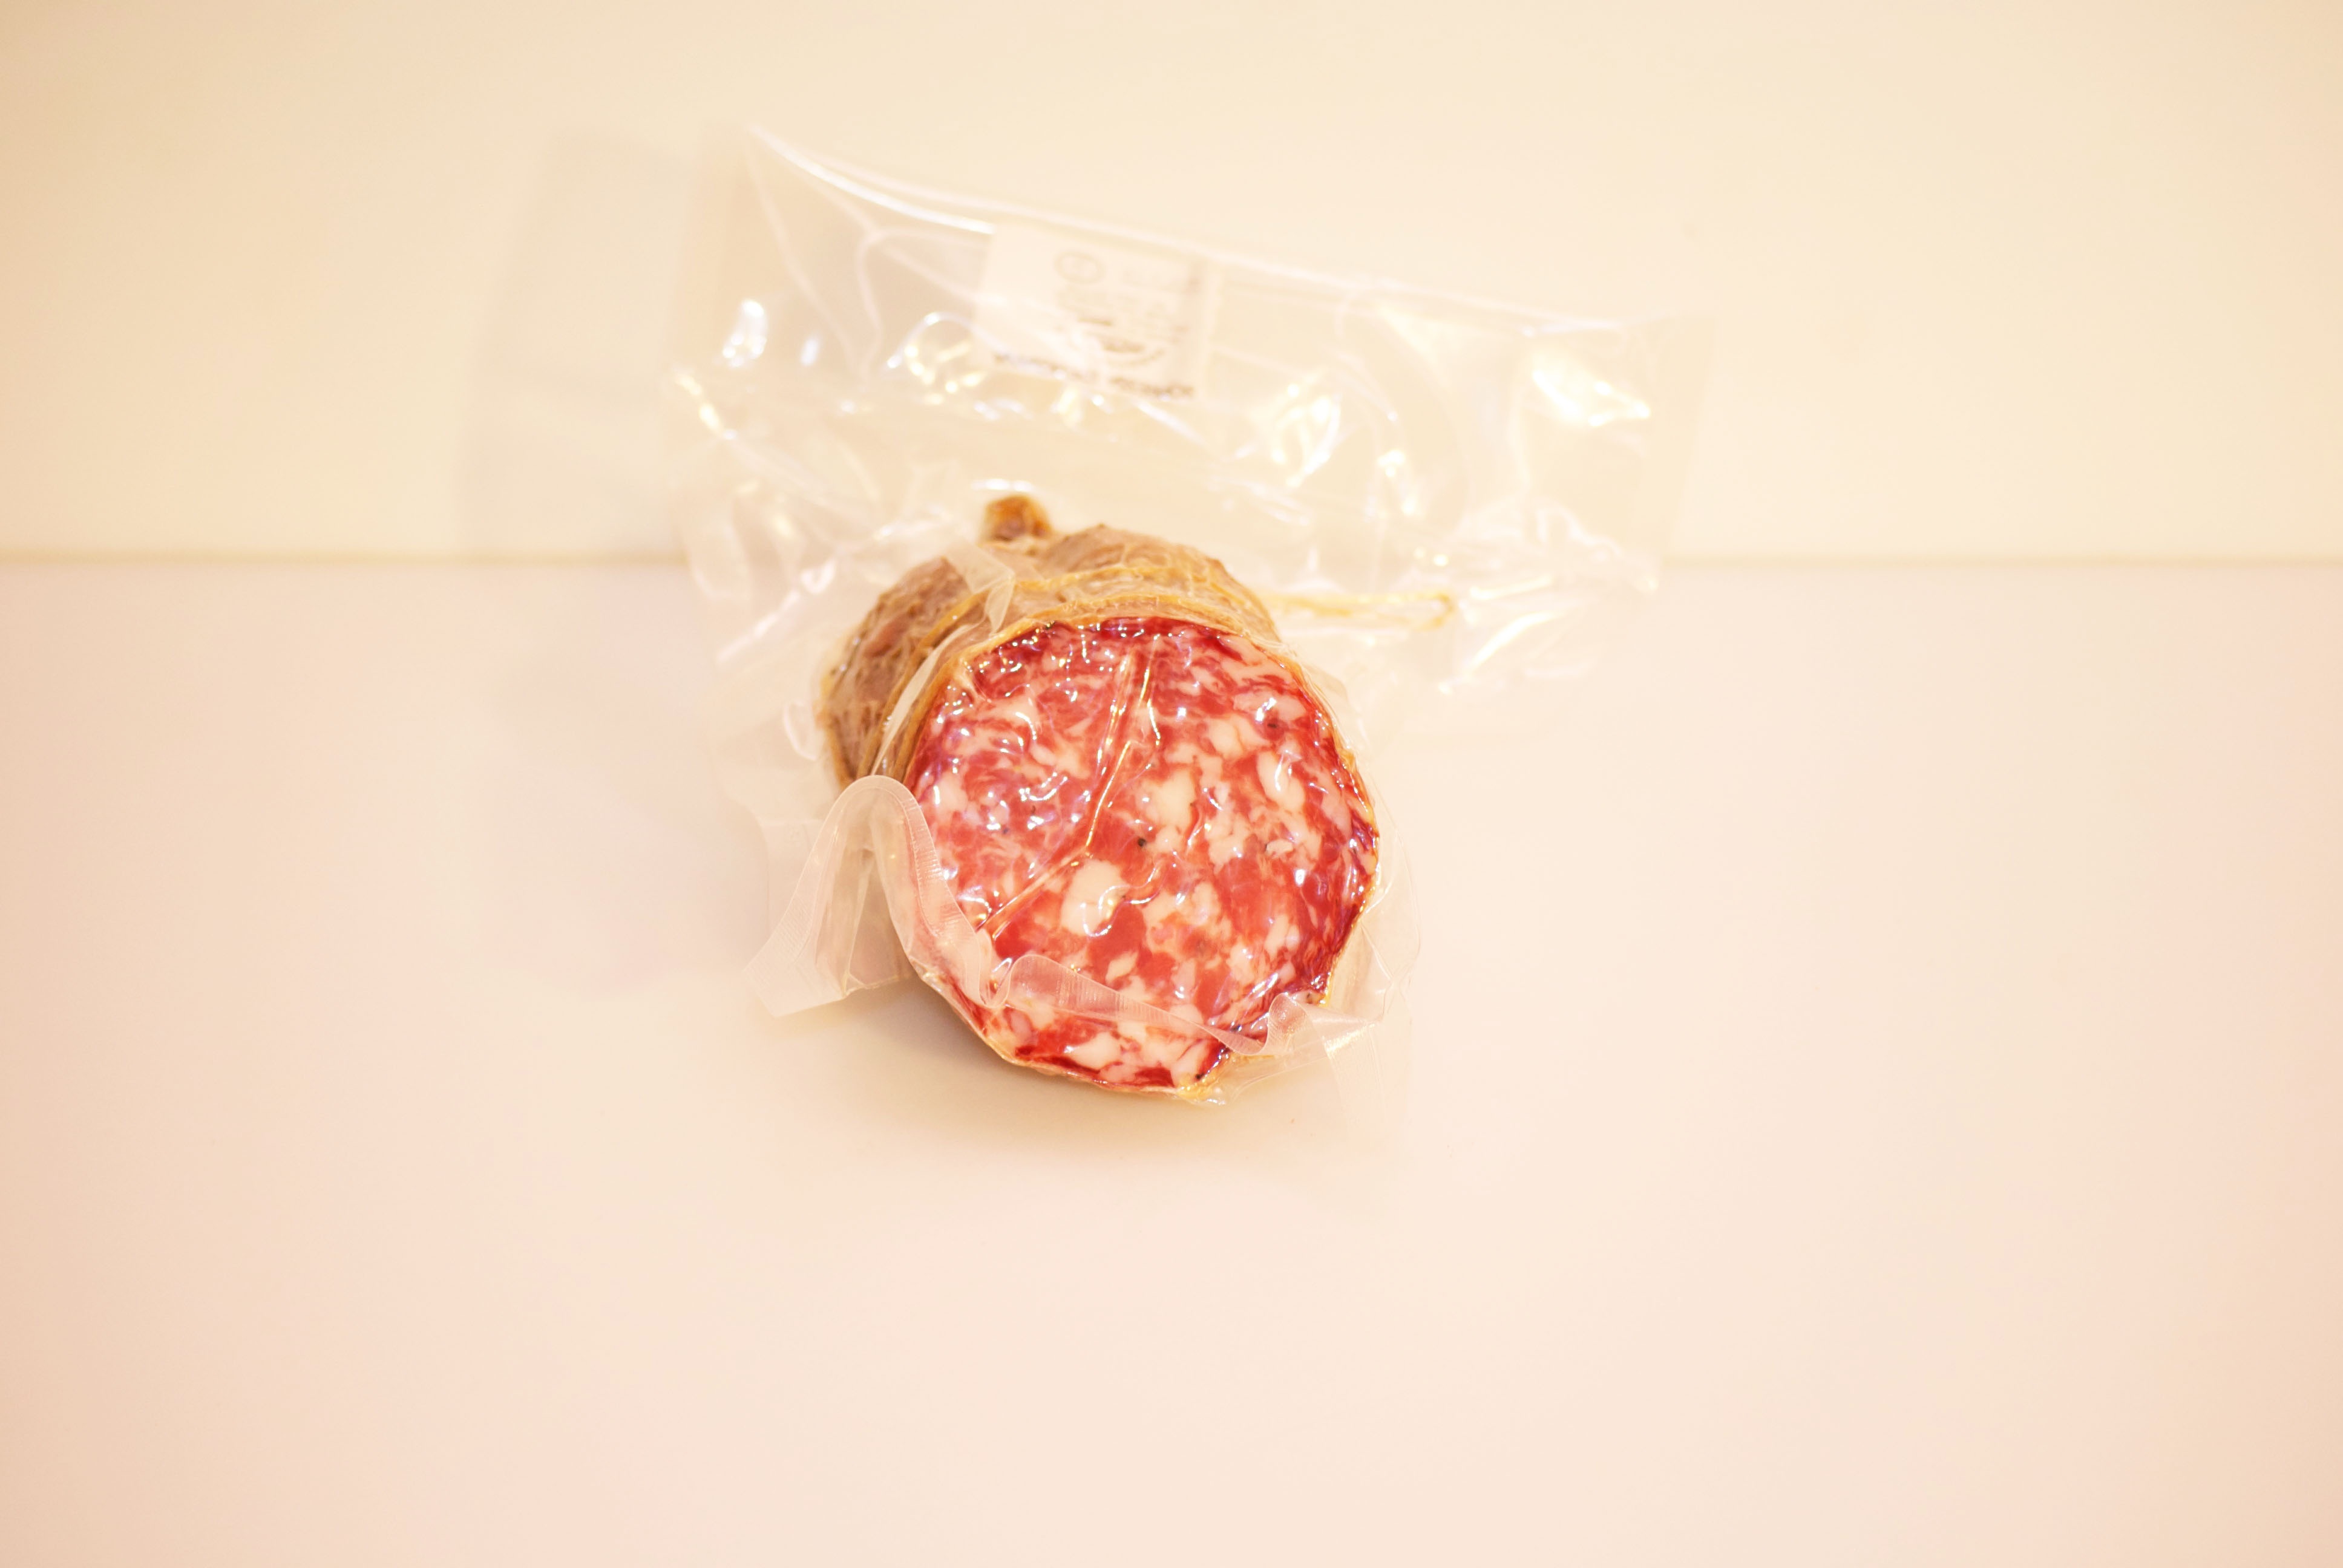
hand, flower, petal, food, red, produce, pink, cuisine, salami, jewellery, organ, sweetness, aperitif, cold cuts, macro photography, sausages, typical product, fashion accessory